Culture of Brazil

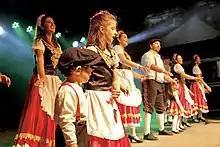

Sertanejo is the most popular genre in Brazilian mainstream media since the 1990s. It evolved from música caipira over the 20th century, a style of music that originated in Brazilian countryside and that made use of the viola caipira, although it presents nowadays a heavy influence from American country music but resembles in many ways including writing style with Pimba Music of Portugal. Beginning in the 1980s, Brazil saw an intense massification of the sertanejo genre in mainstream media and an increased interest in the phonographic industry. As a result, sertanejo is today the most popular music genre in Brazil in terms of radio play. Common instruments in contemporary sertanejo are the acoustic guitar, which often replaces the viola, the accordion and the harmonica, as well as electric guitar, bass and drums. Traditional acts include Chitãozinho & Xororó, Zezé Di Camargo & Luciano, Leonardo and Daniel. Newer artists such as Michel Teló, Luan Santana, Gusttavo Lima have also become very popular recently among younger audiences.